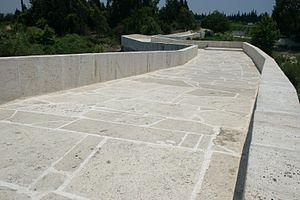
Le pont sur l'Eurymédon est situé proche de la cité antique d'Aspendos dans la province romaine de Pamphylie au sud de l'Anatolie turque actuelle. Il traverse le fleuve Köprüçay, dénommé Eurymédon à l'époque romaine. Le pont actuel a été bâti par les Seldjoukides au XIIIᵉ siècle. Les fondations, ainsi que des spolia, du pont romain préexistant sur le site ont été utilisés, cause du décrochement observable au milieu de l'ouvrage.